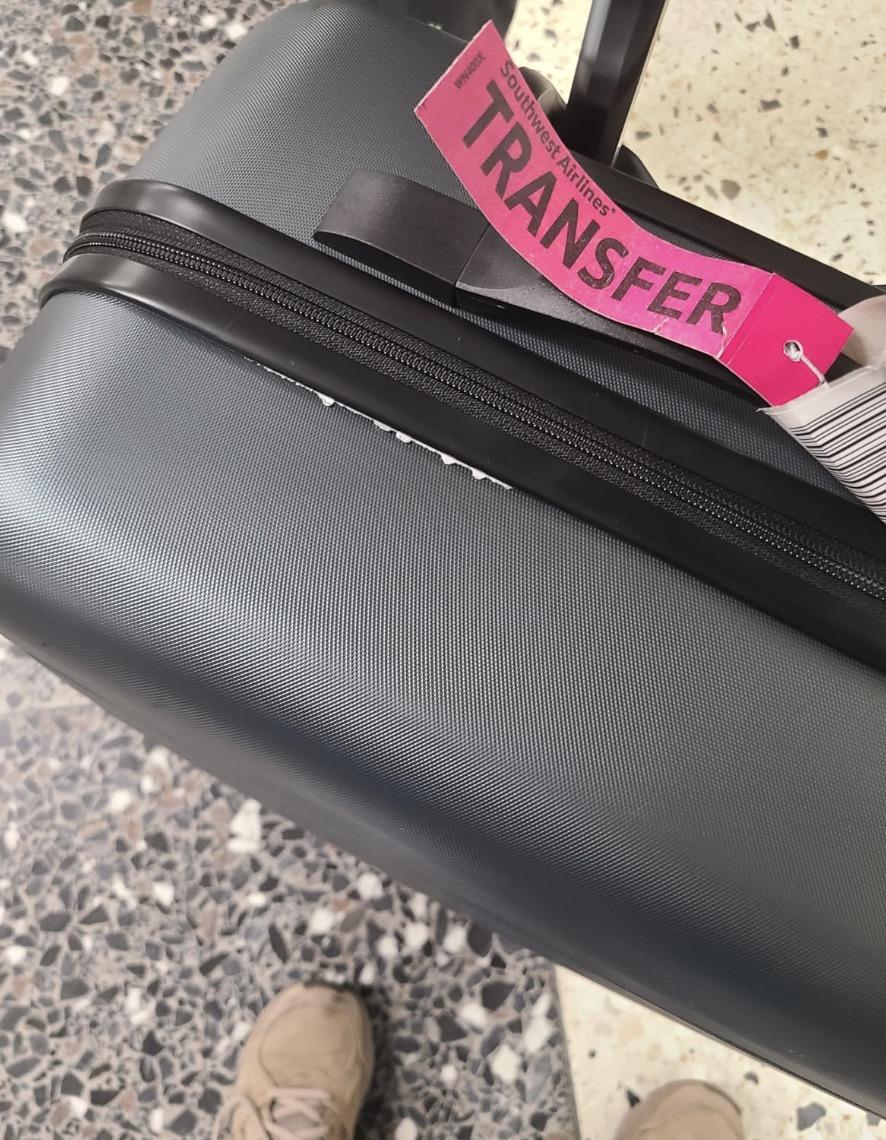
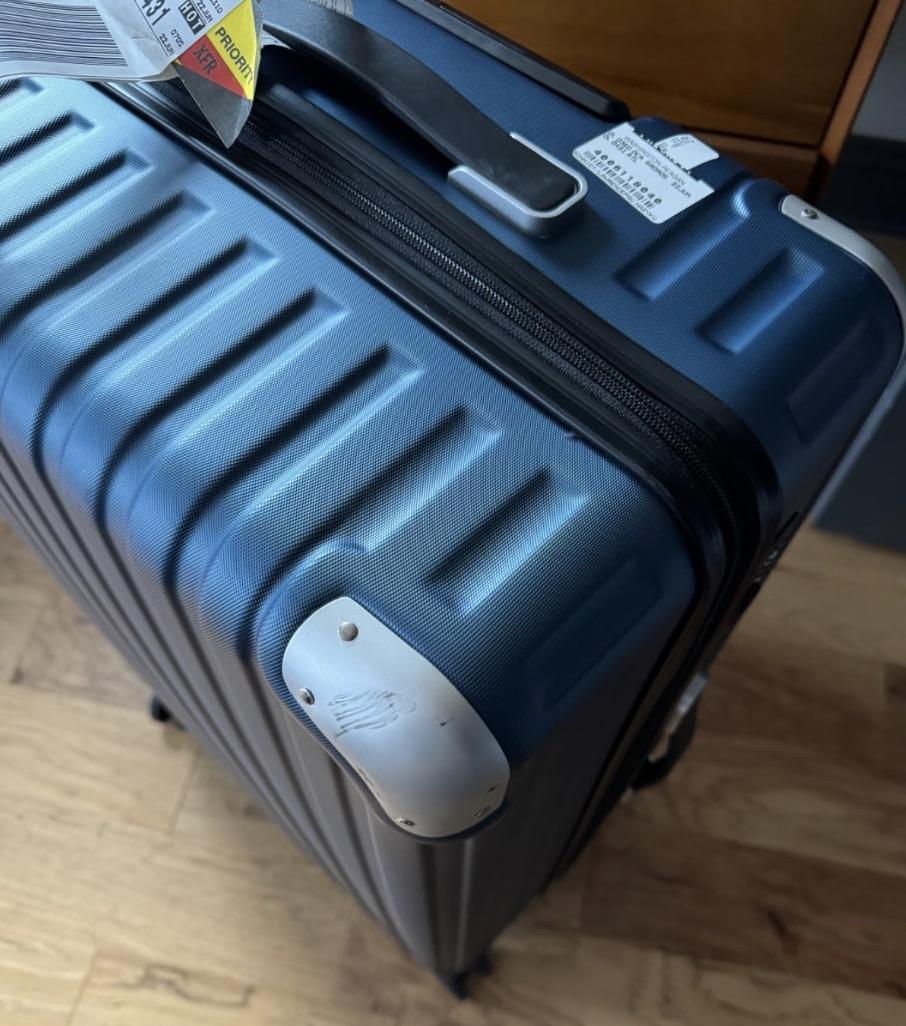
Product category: items_tea
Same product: no